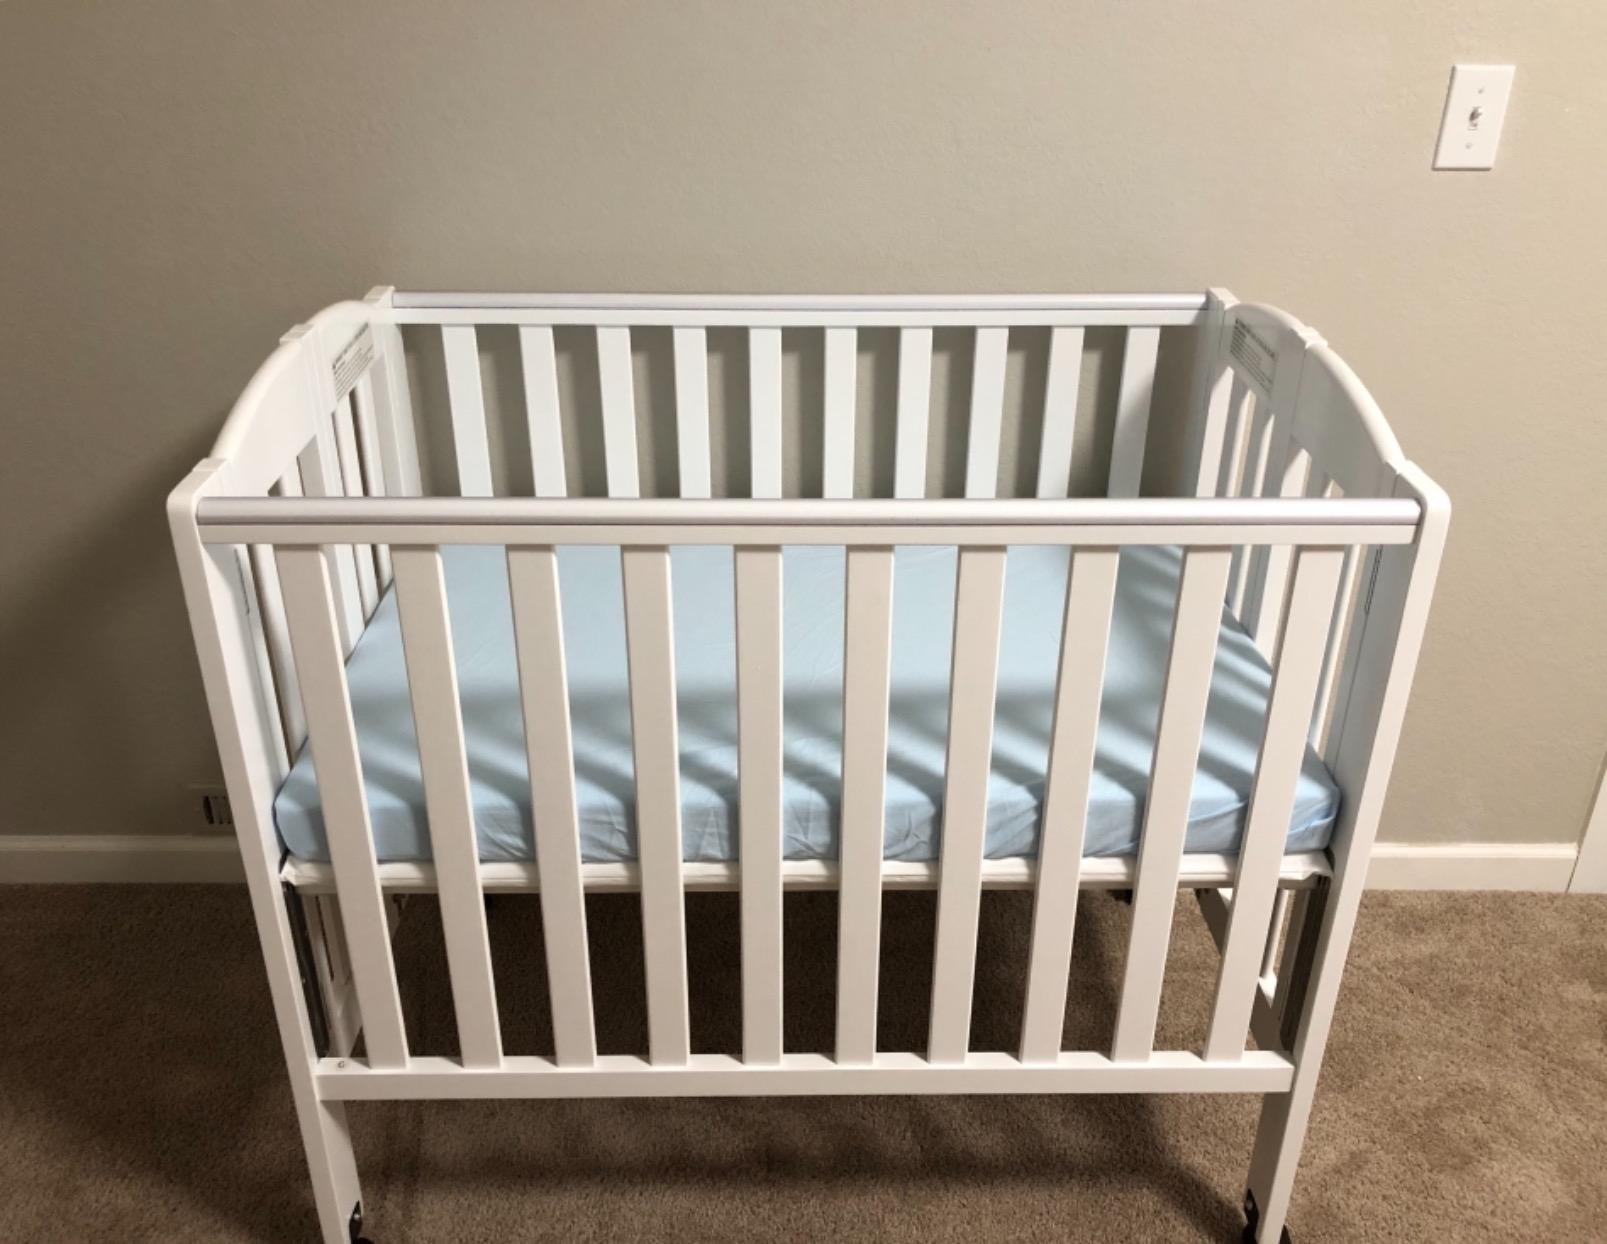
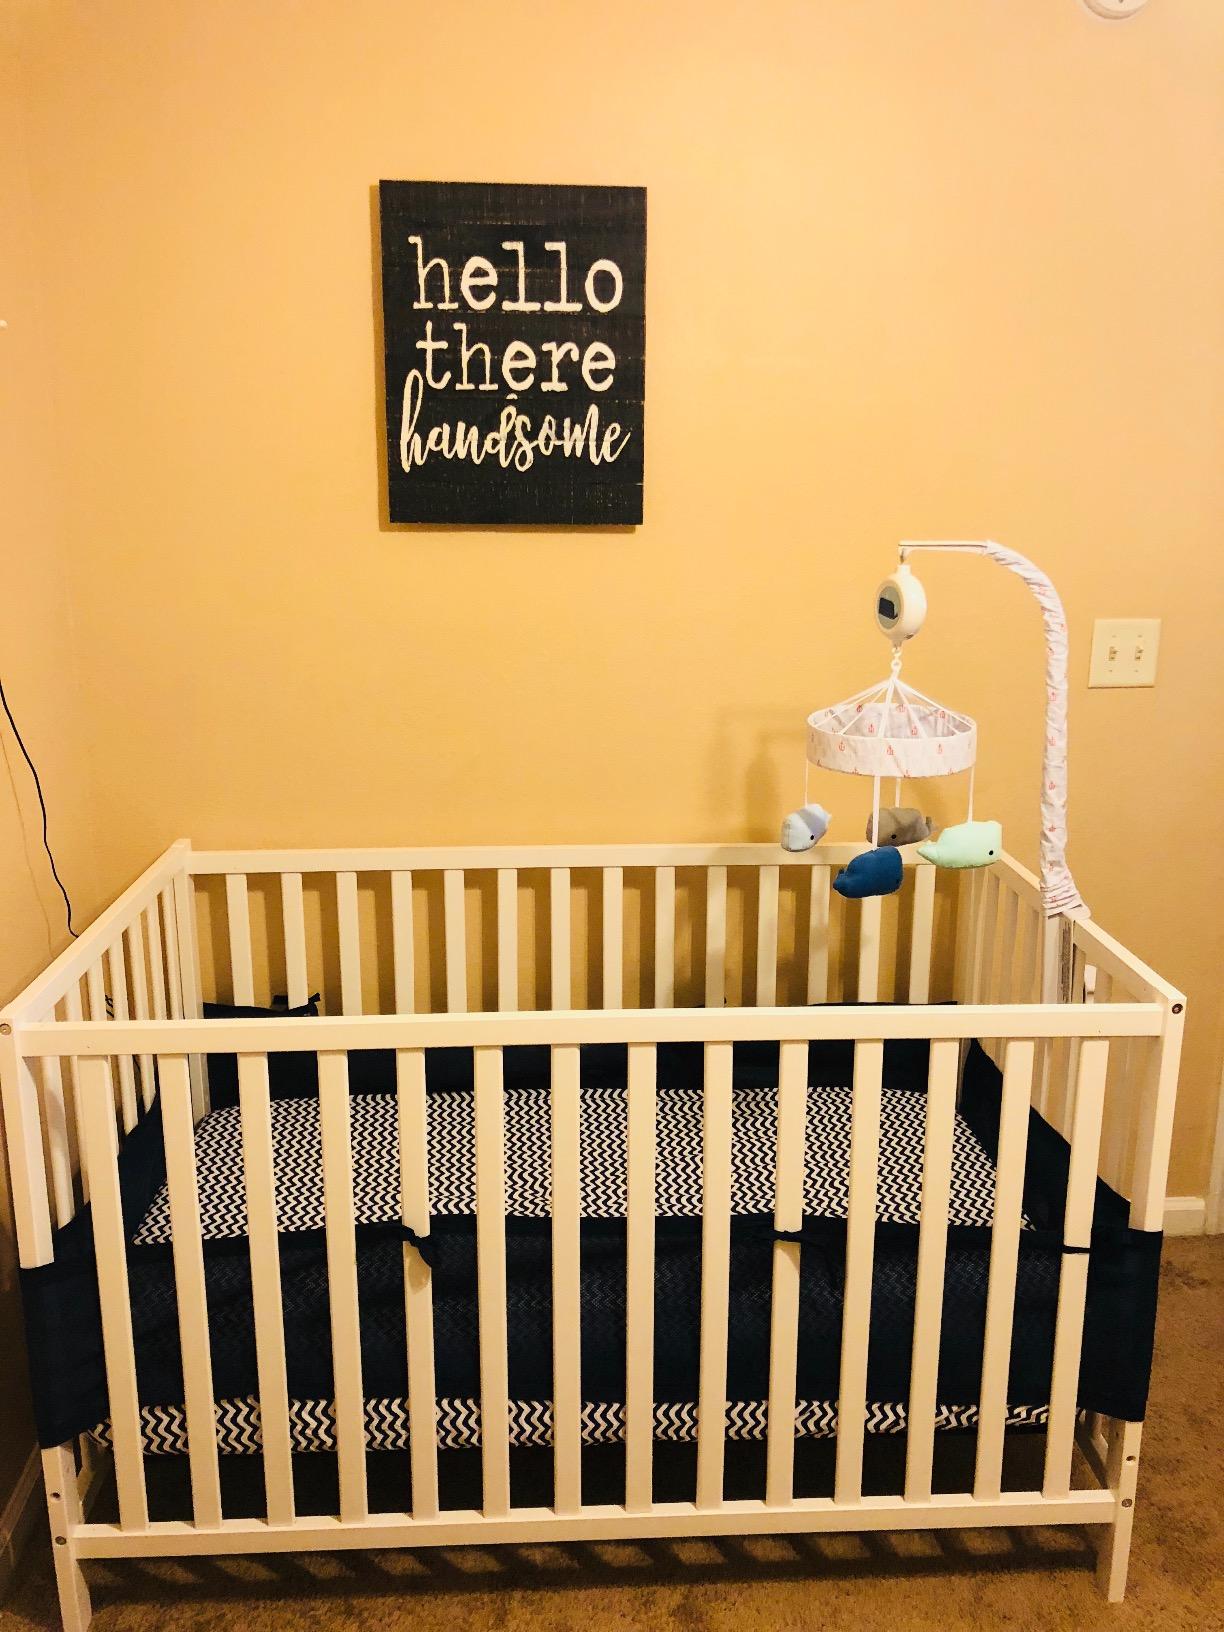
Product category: products_crib
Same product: no